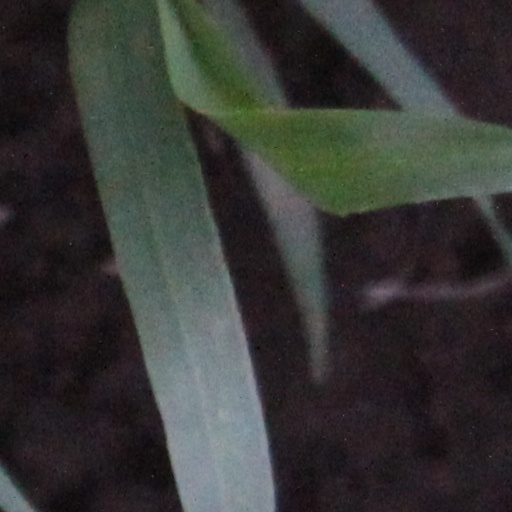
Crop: wheat